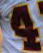
Number: 4